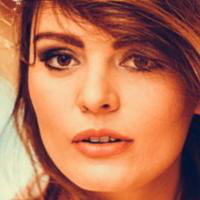
Age group: age 21-30